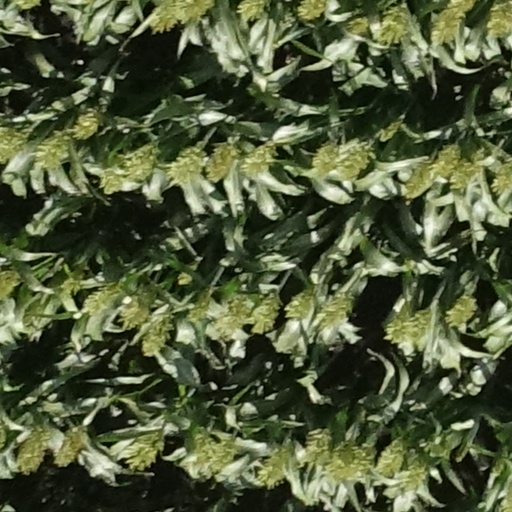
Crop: sorghum